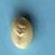
Maize quality: Good